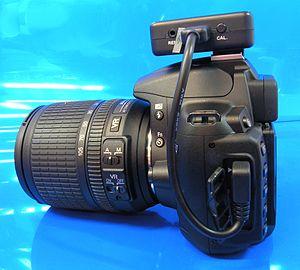
Le Nikon D5000 est un appareil photo réflex numérique, présenté par Nikon le 14 avril 2009.